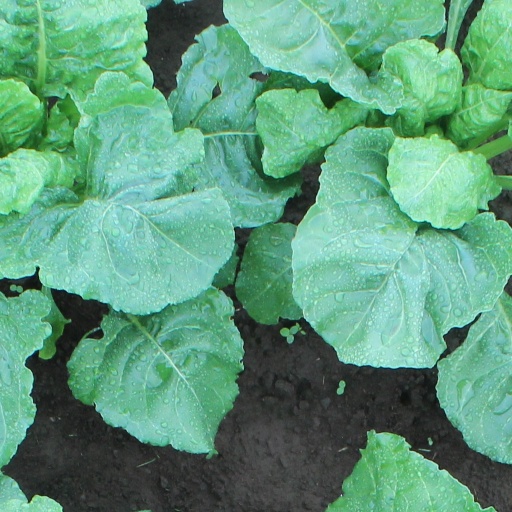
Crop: sugar beet